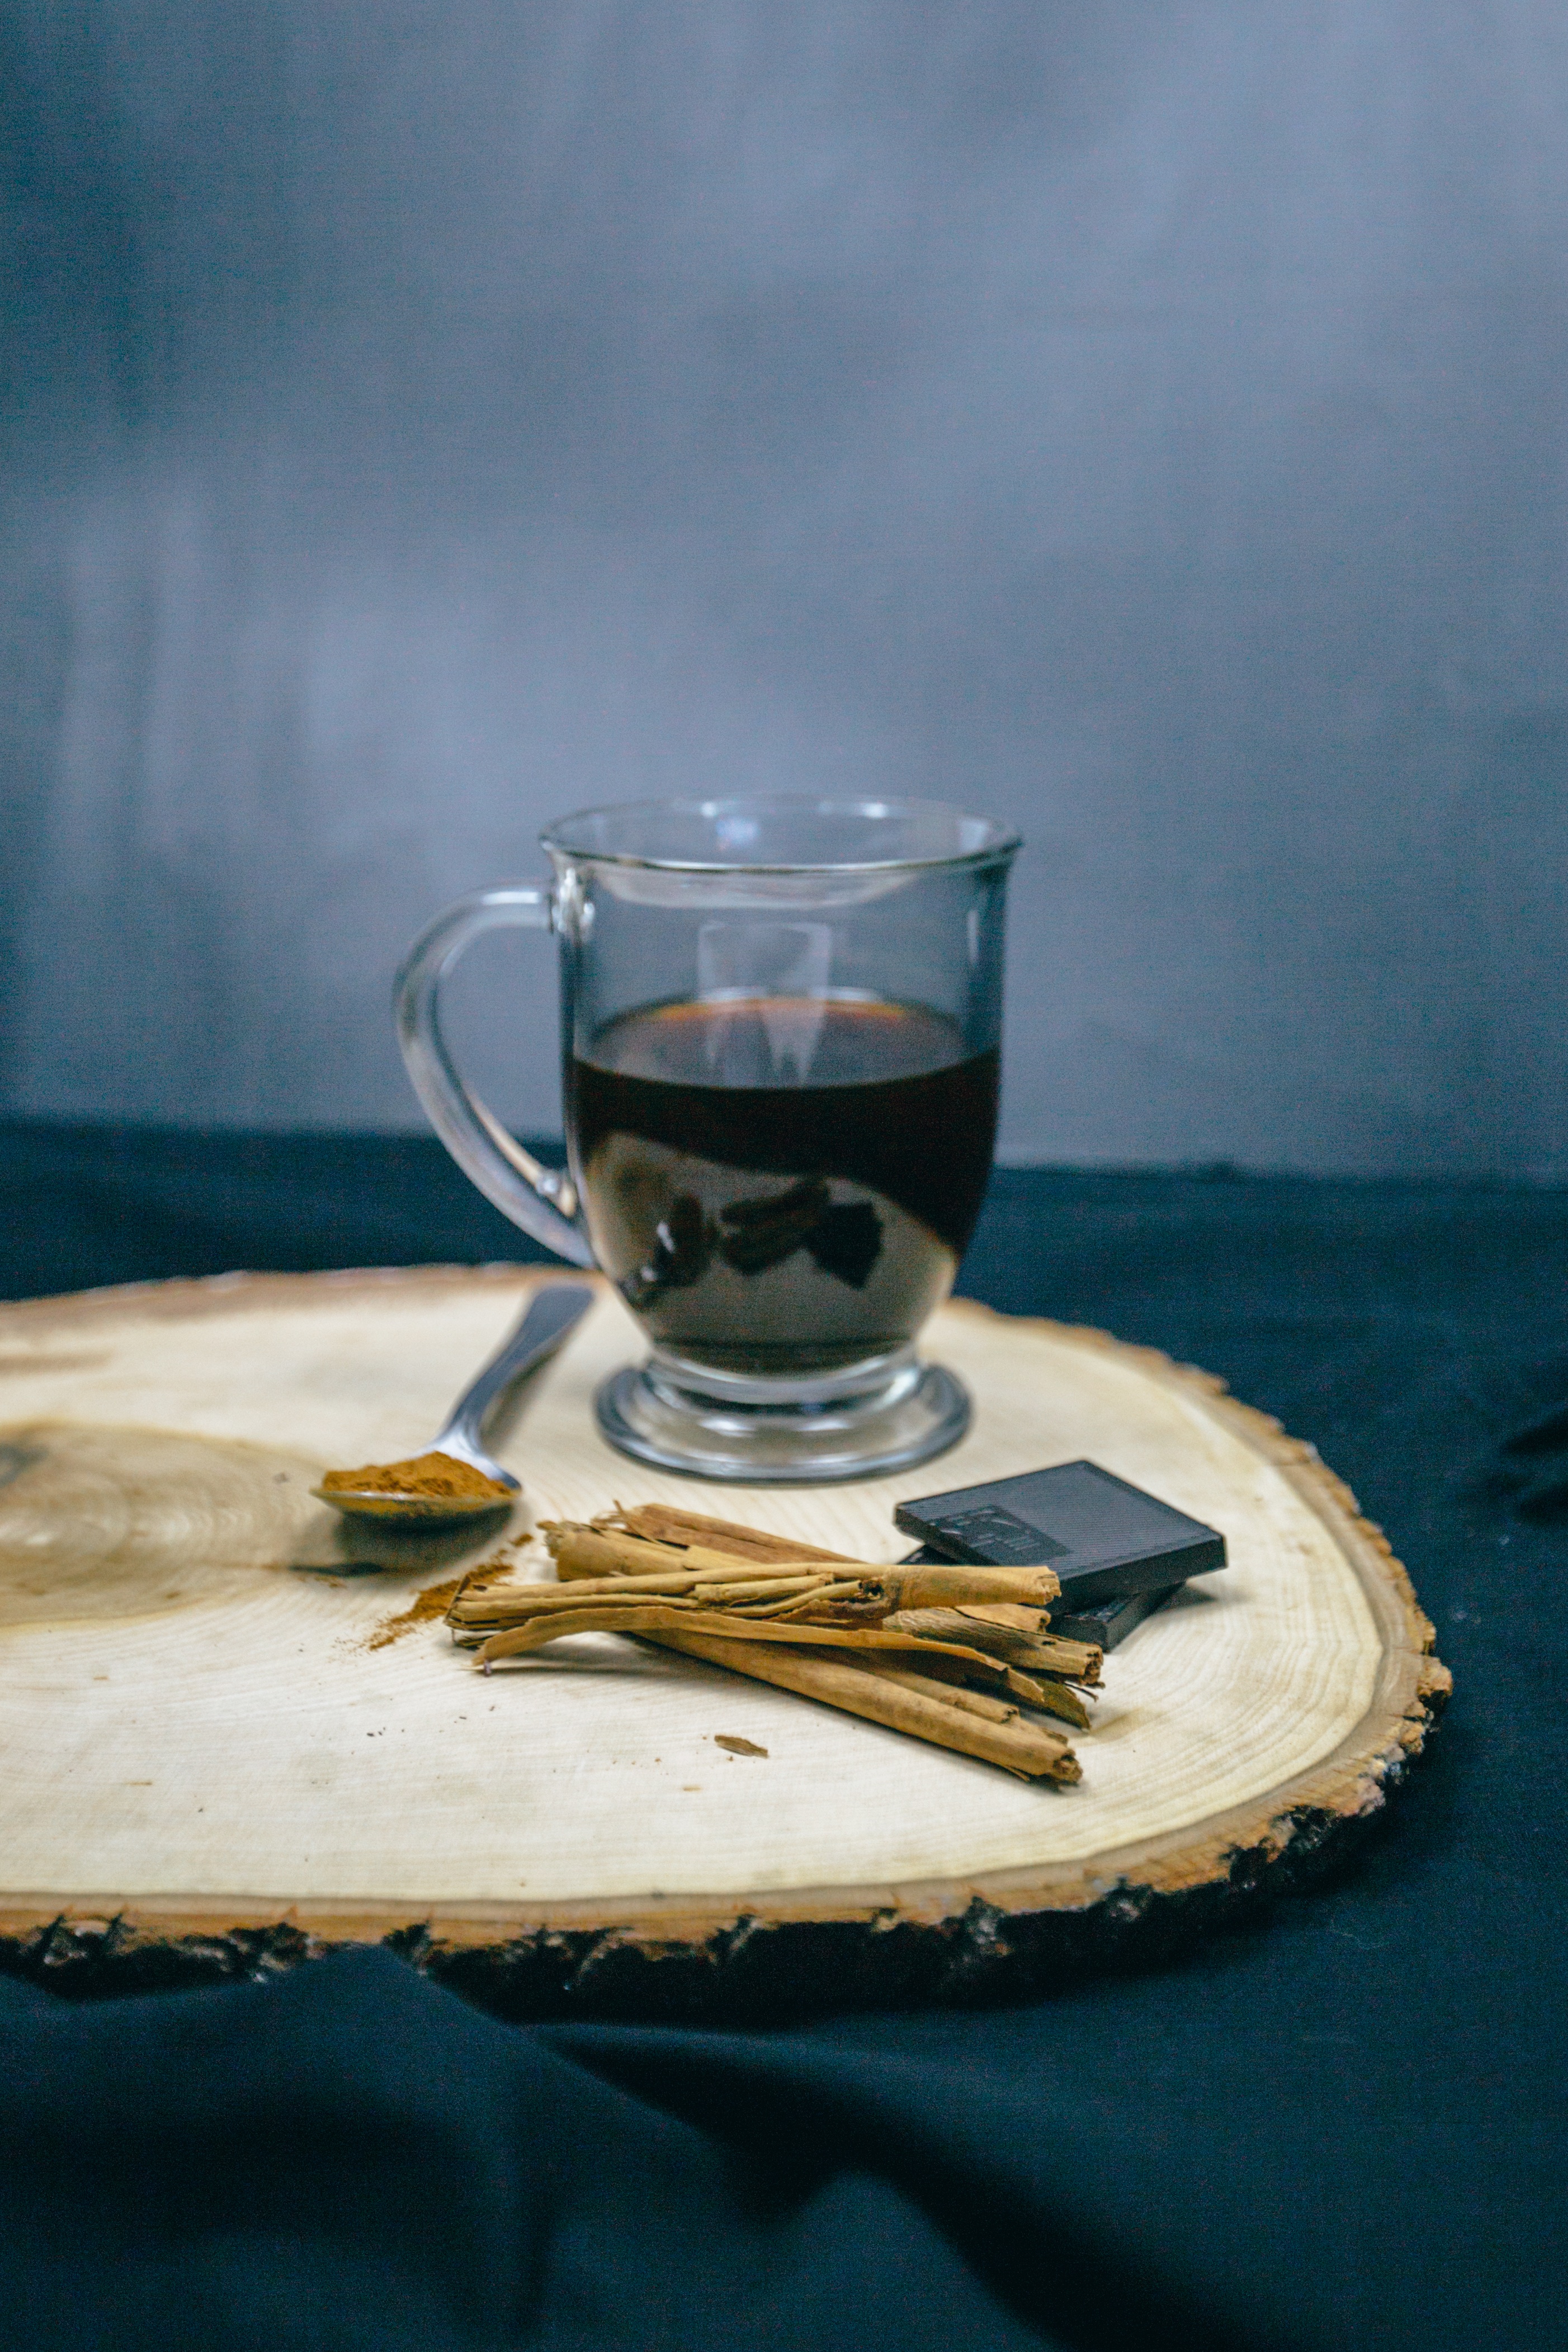
glass, cup, drink, blue, coffee cup, still life, painting, art, still life photography